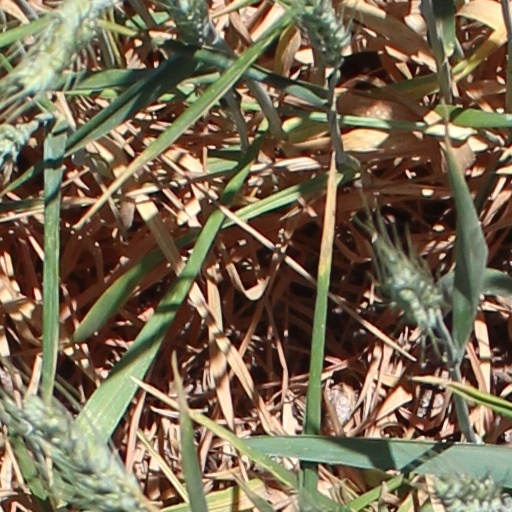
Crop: wheat